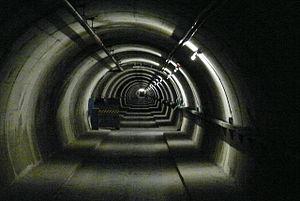
Poste de conduite de tir N°1, Galerie anti-souffle, Rustrel (84)
La base aérienne 200 Apt-Saint-Christol est une ancienne base aérienne de l'Armée de l'air française située sur le territoire de la commune de Saint-Christol, près de la ville d'Apt, dans le Vaucluse.